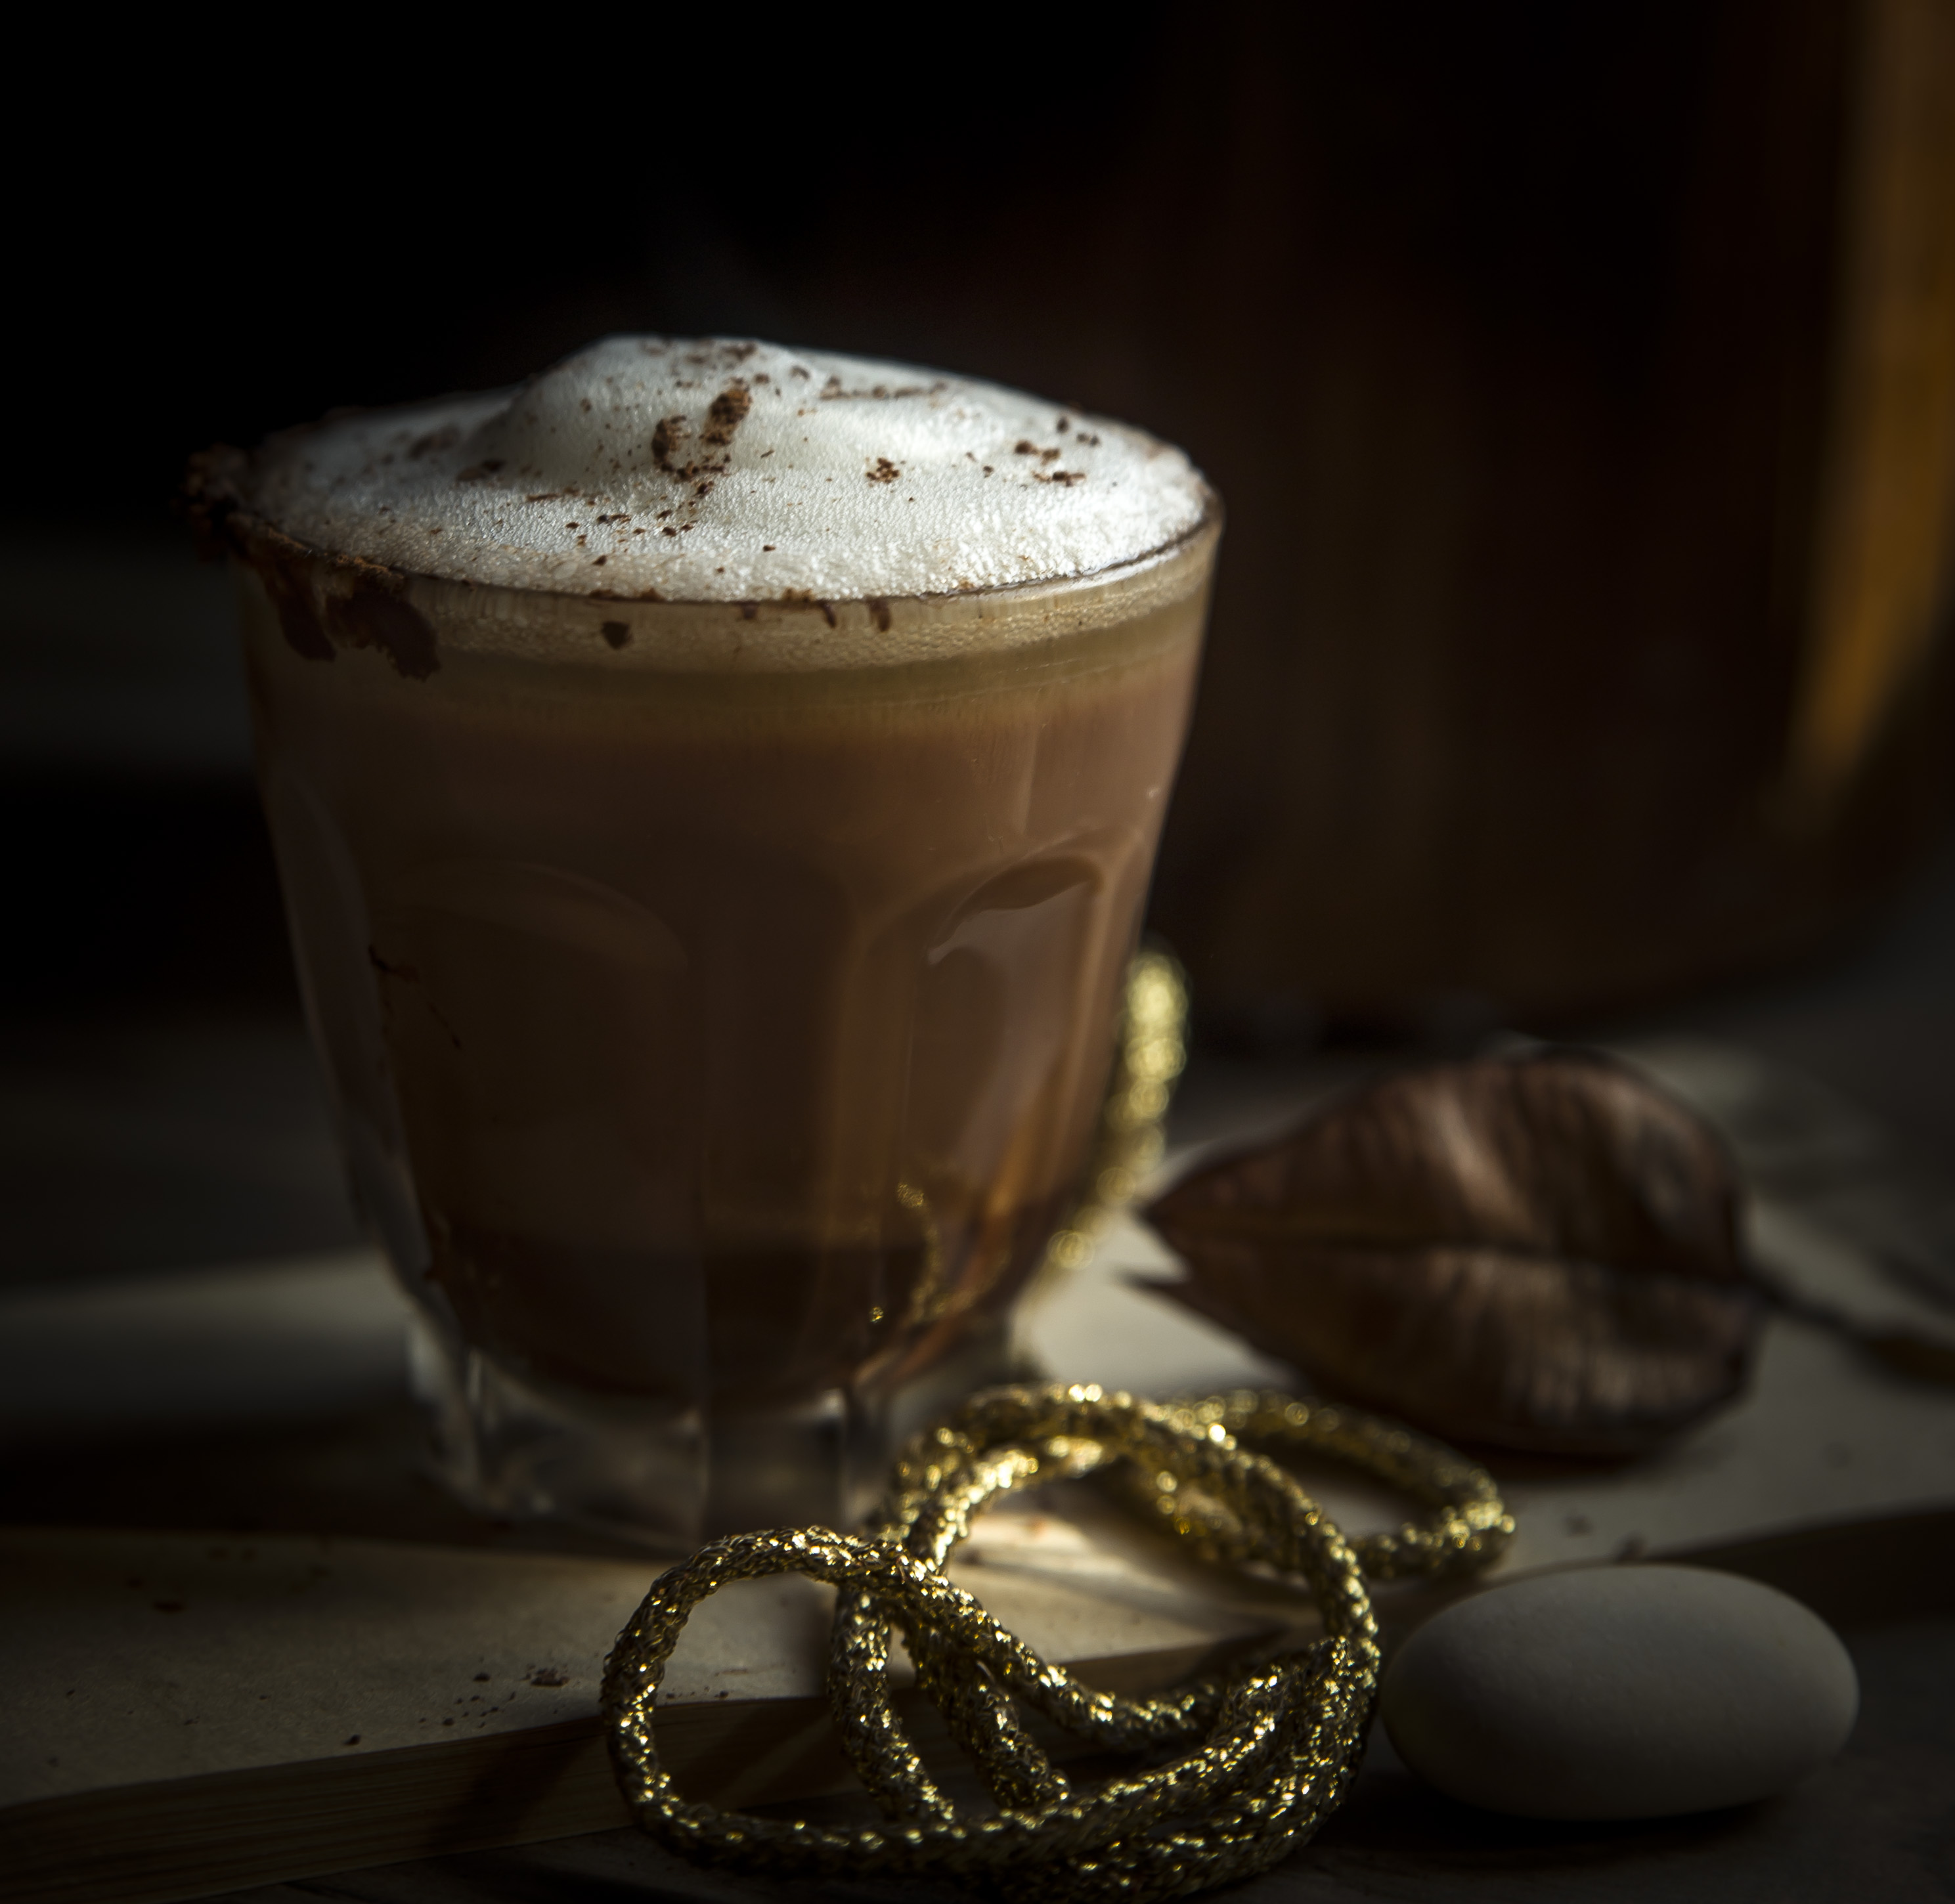
coffee, cafe, hot, chocolate, drink, cream, sweet, healthy, homemade, white, aroma, food, drinkware, cup, tableware, liquid, ingredient, white coffee, milkshake, Cream liqueur, cafe au lait, serveware, soft drink, Espressino, iced coffee, non alcoholic beverage, health shake, body jewelry, dairy, Chocolate milk, coffee milk, stemware, Java coffee, mocaccino, cuisine, yuanyang, glass, cappuccino, espresso, babycino, cuban espresso, dish, distilled beverage, wiener melange, jewellery, milk, dessert, fashion accessory, frapp coffee, Milk punch, eyewear, still life photography, mascarpone, sweetness, caffeine, metal, ipoh white coffee, caff macchiato, batida, smoothie, irish cream, darkness, latte, still life, jewelry making, bracelet, fast food